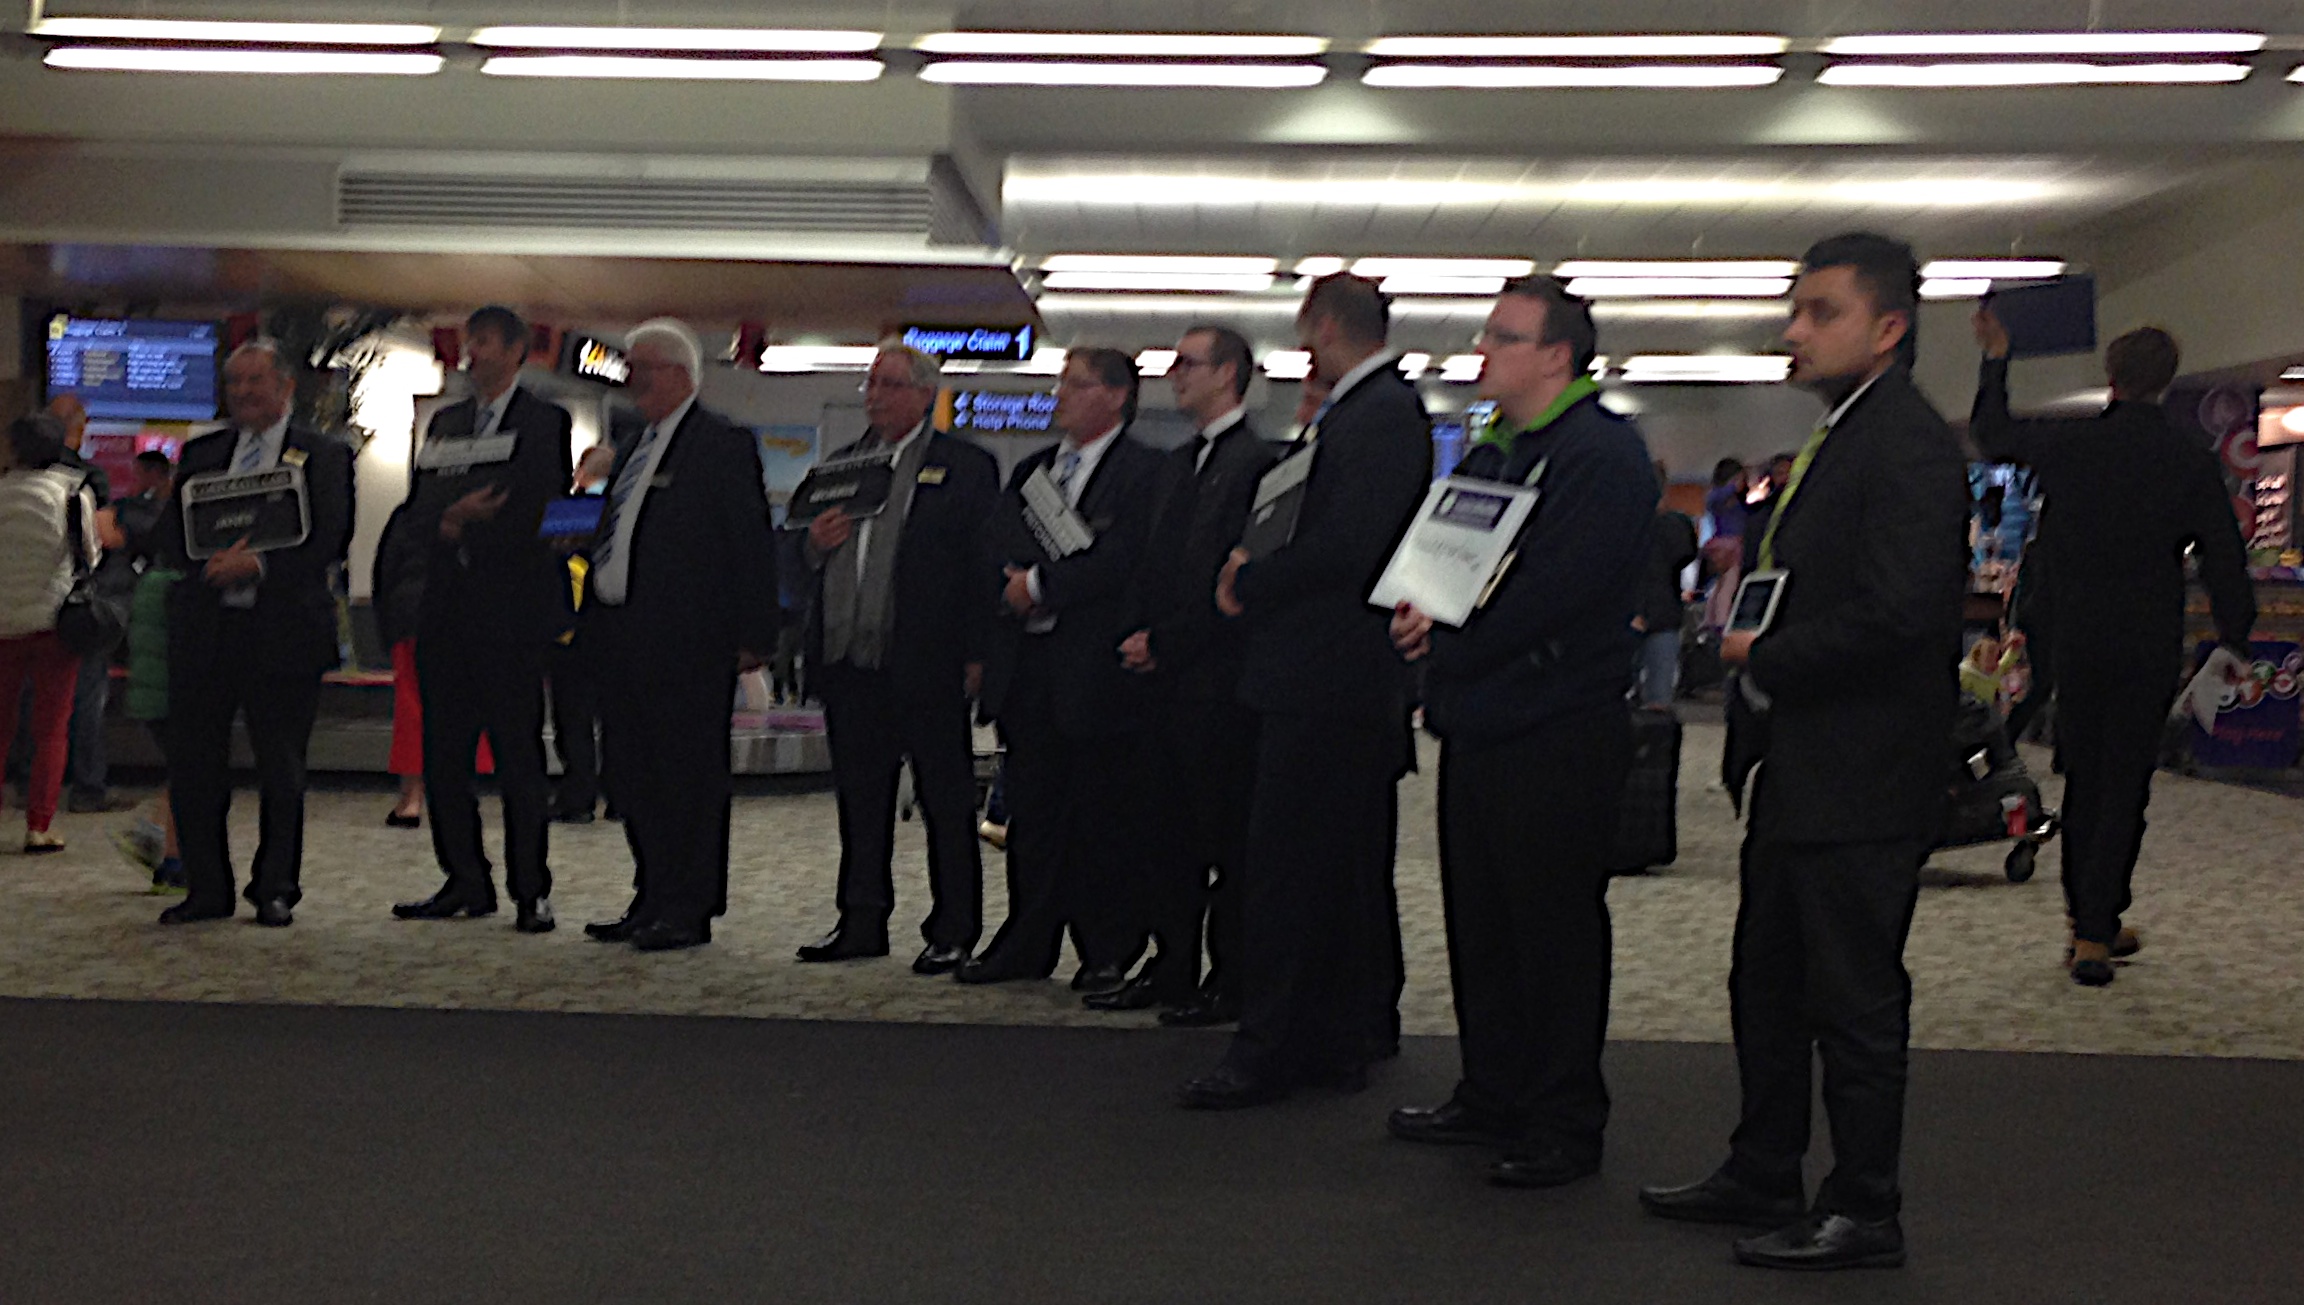
person, military officer